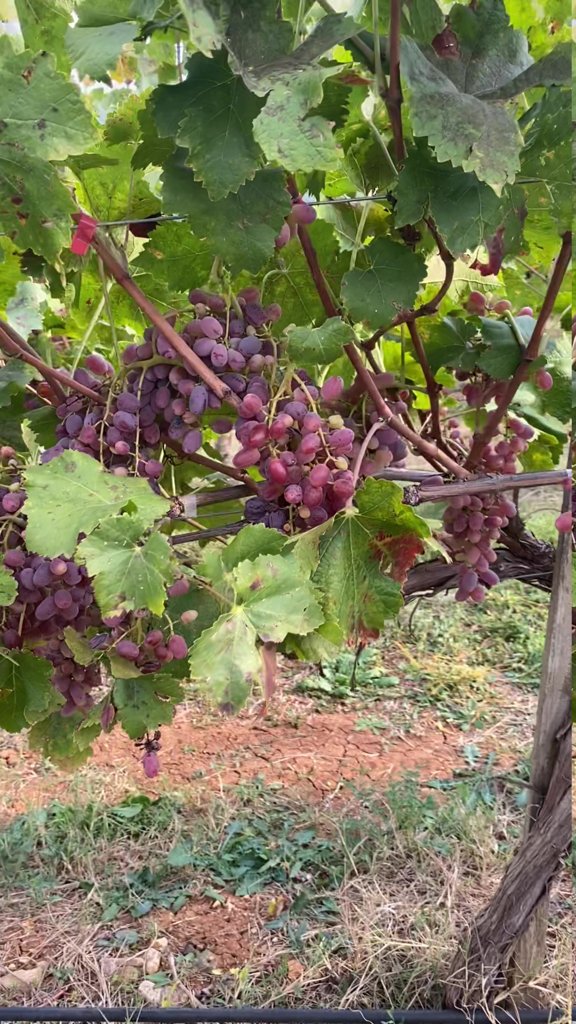
Berries visible: 198
Grape clusters: 5